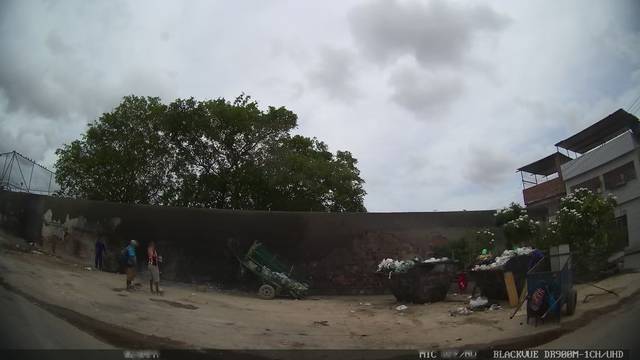
Region: Brazil
Coordinates: -8.069, -34.938